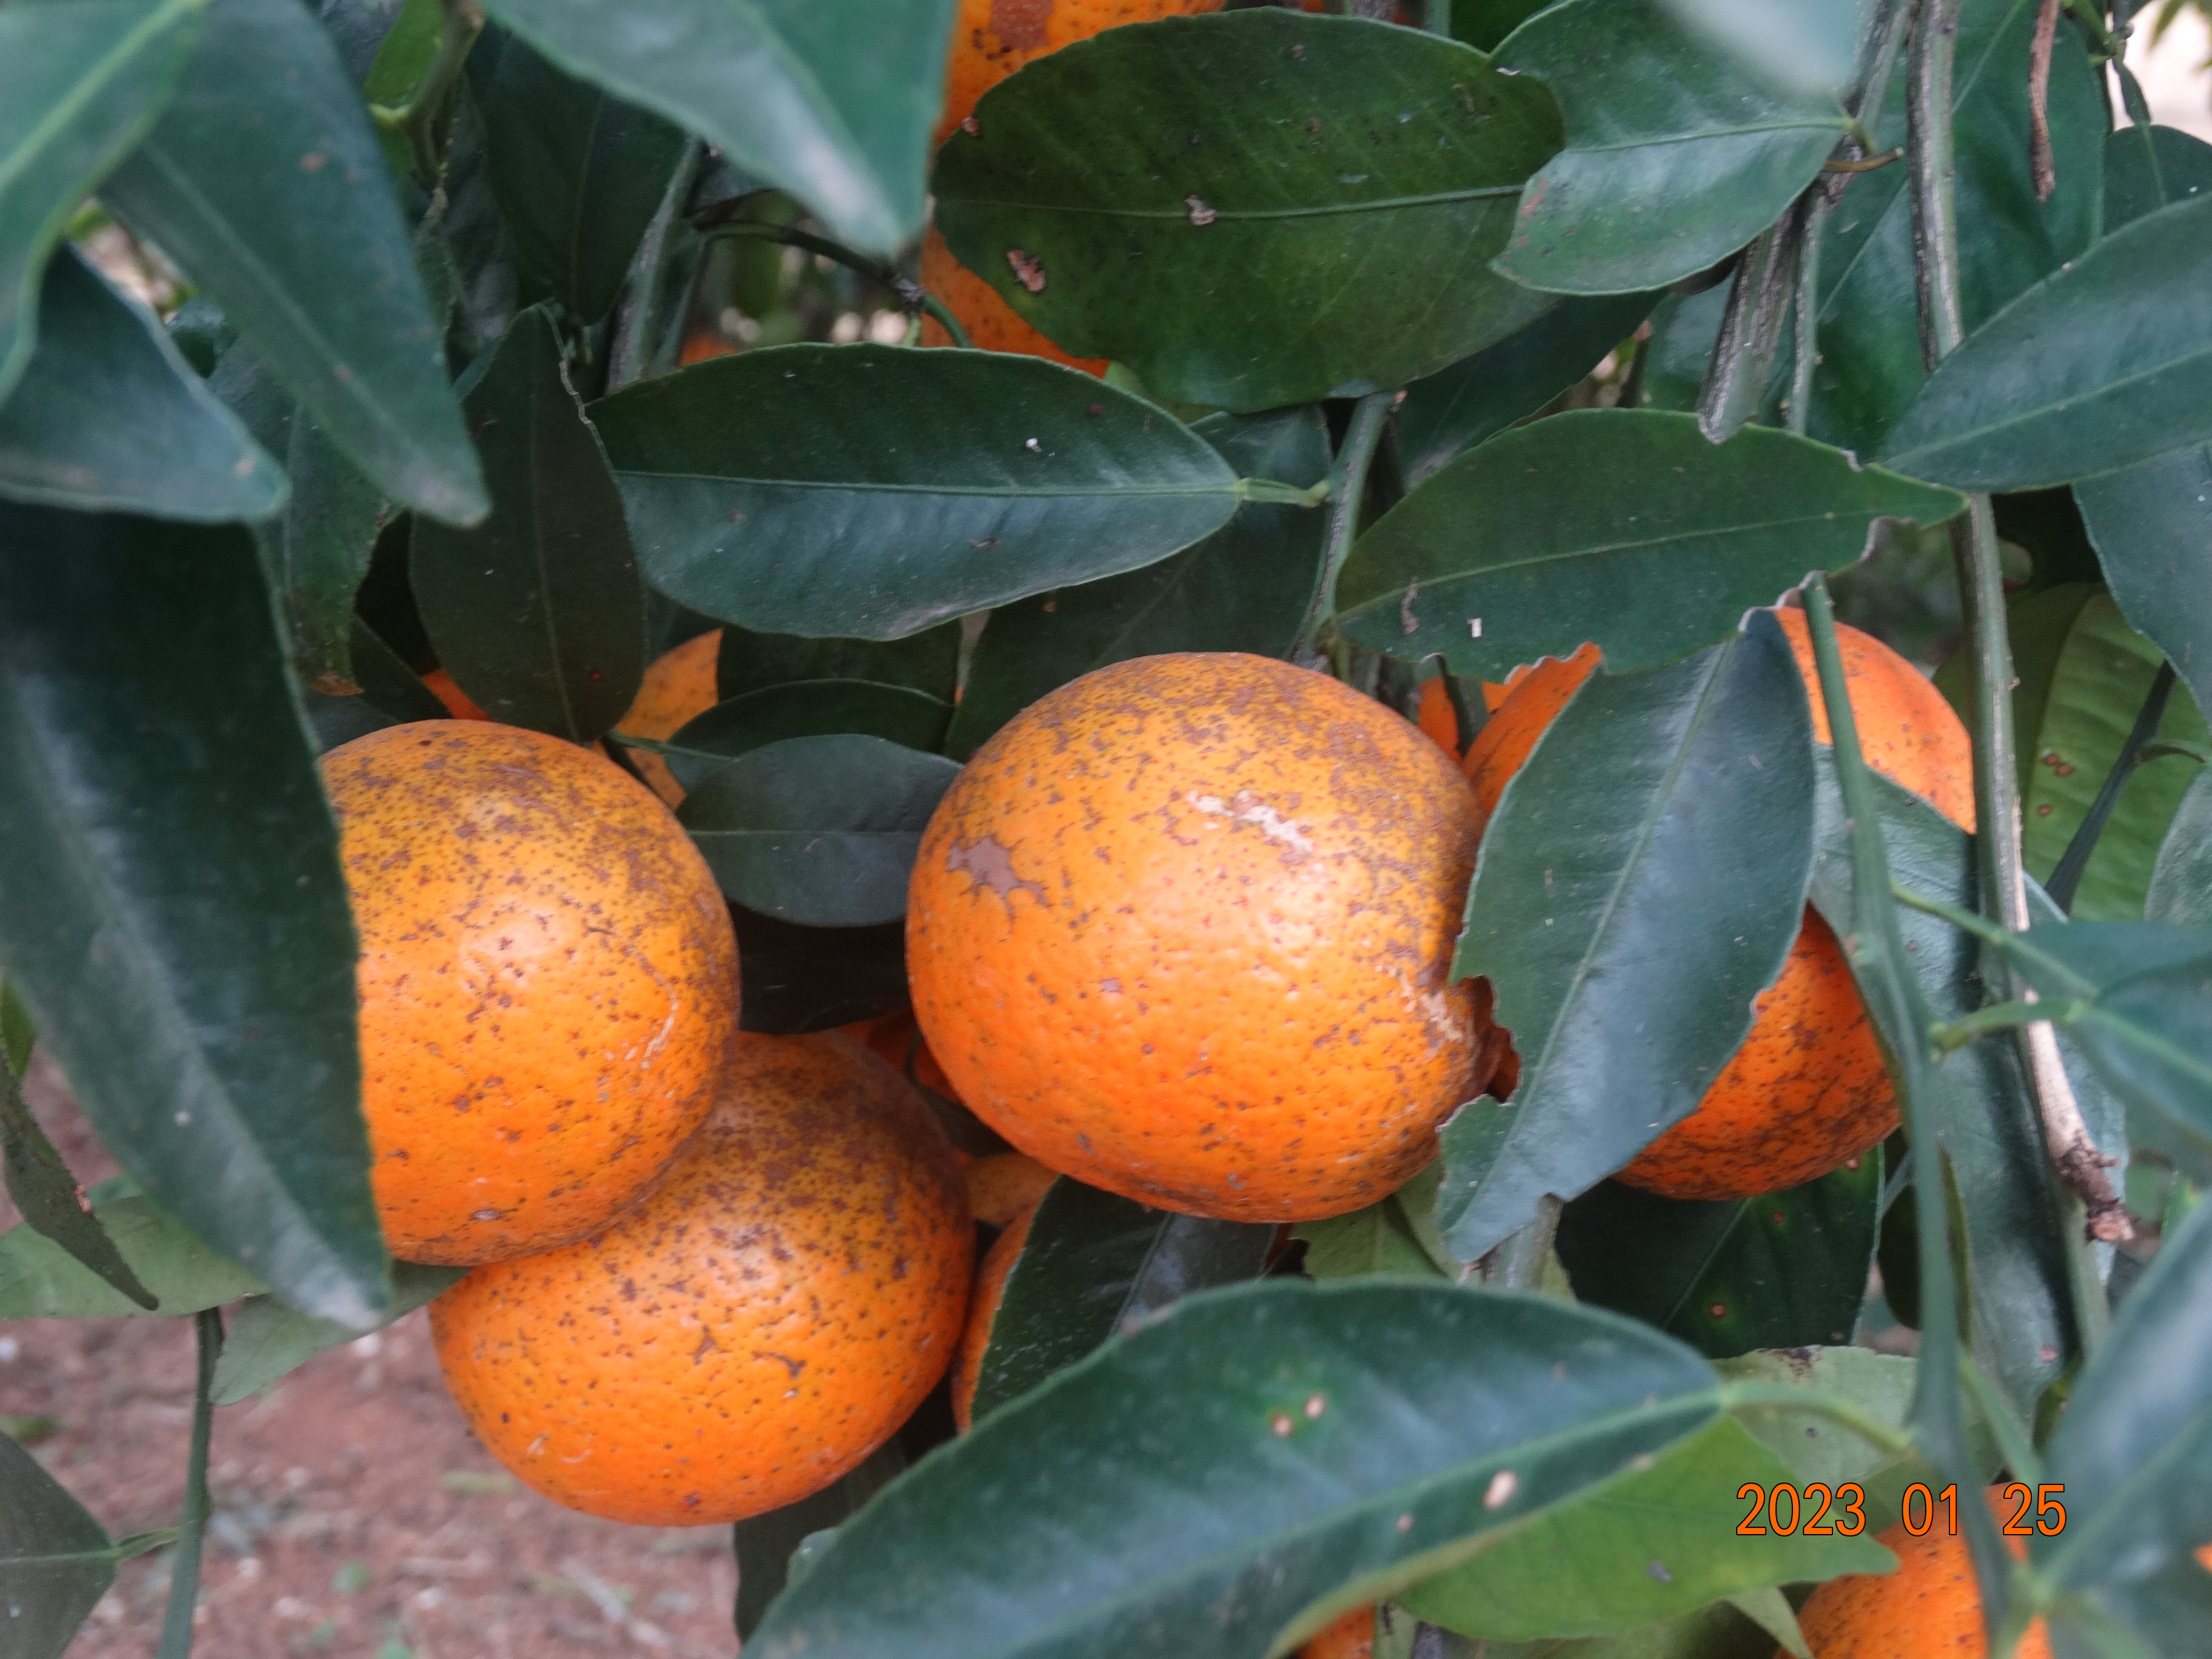
Citrus fruit variety: murcott